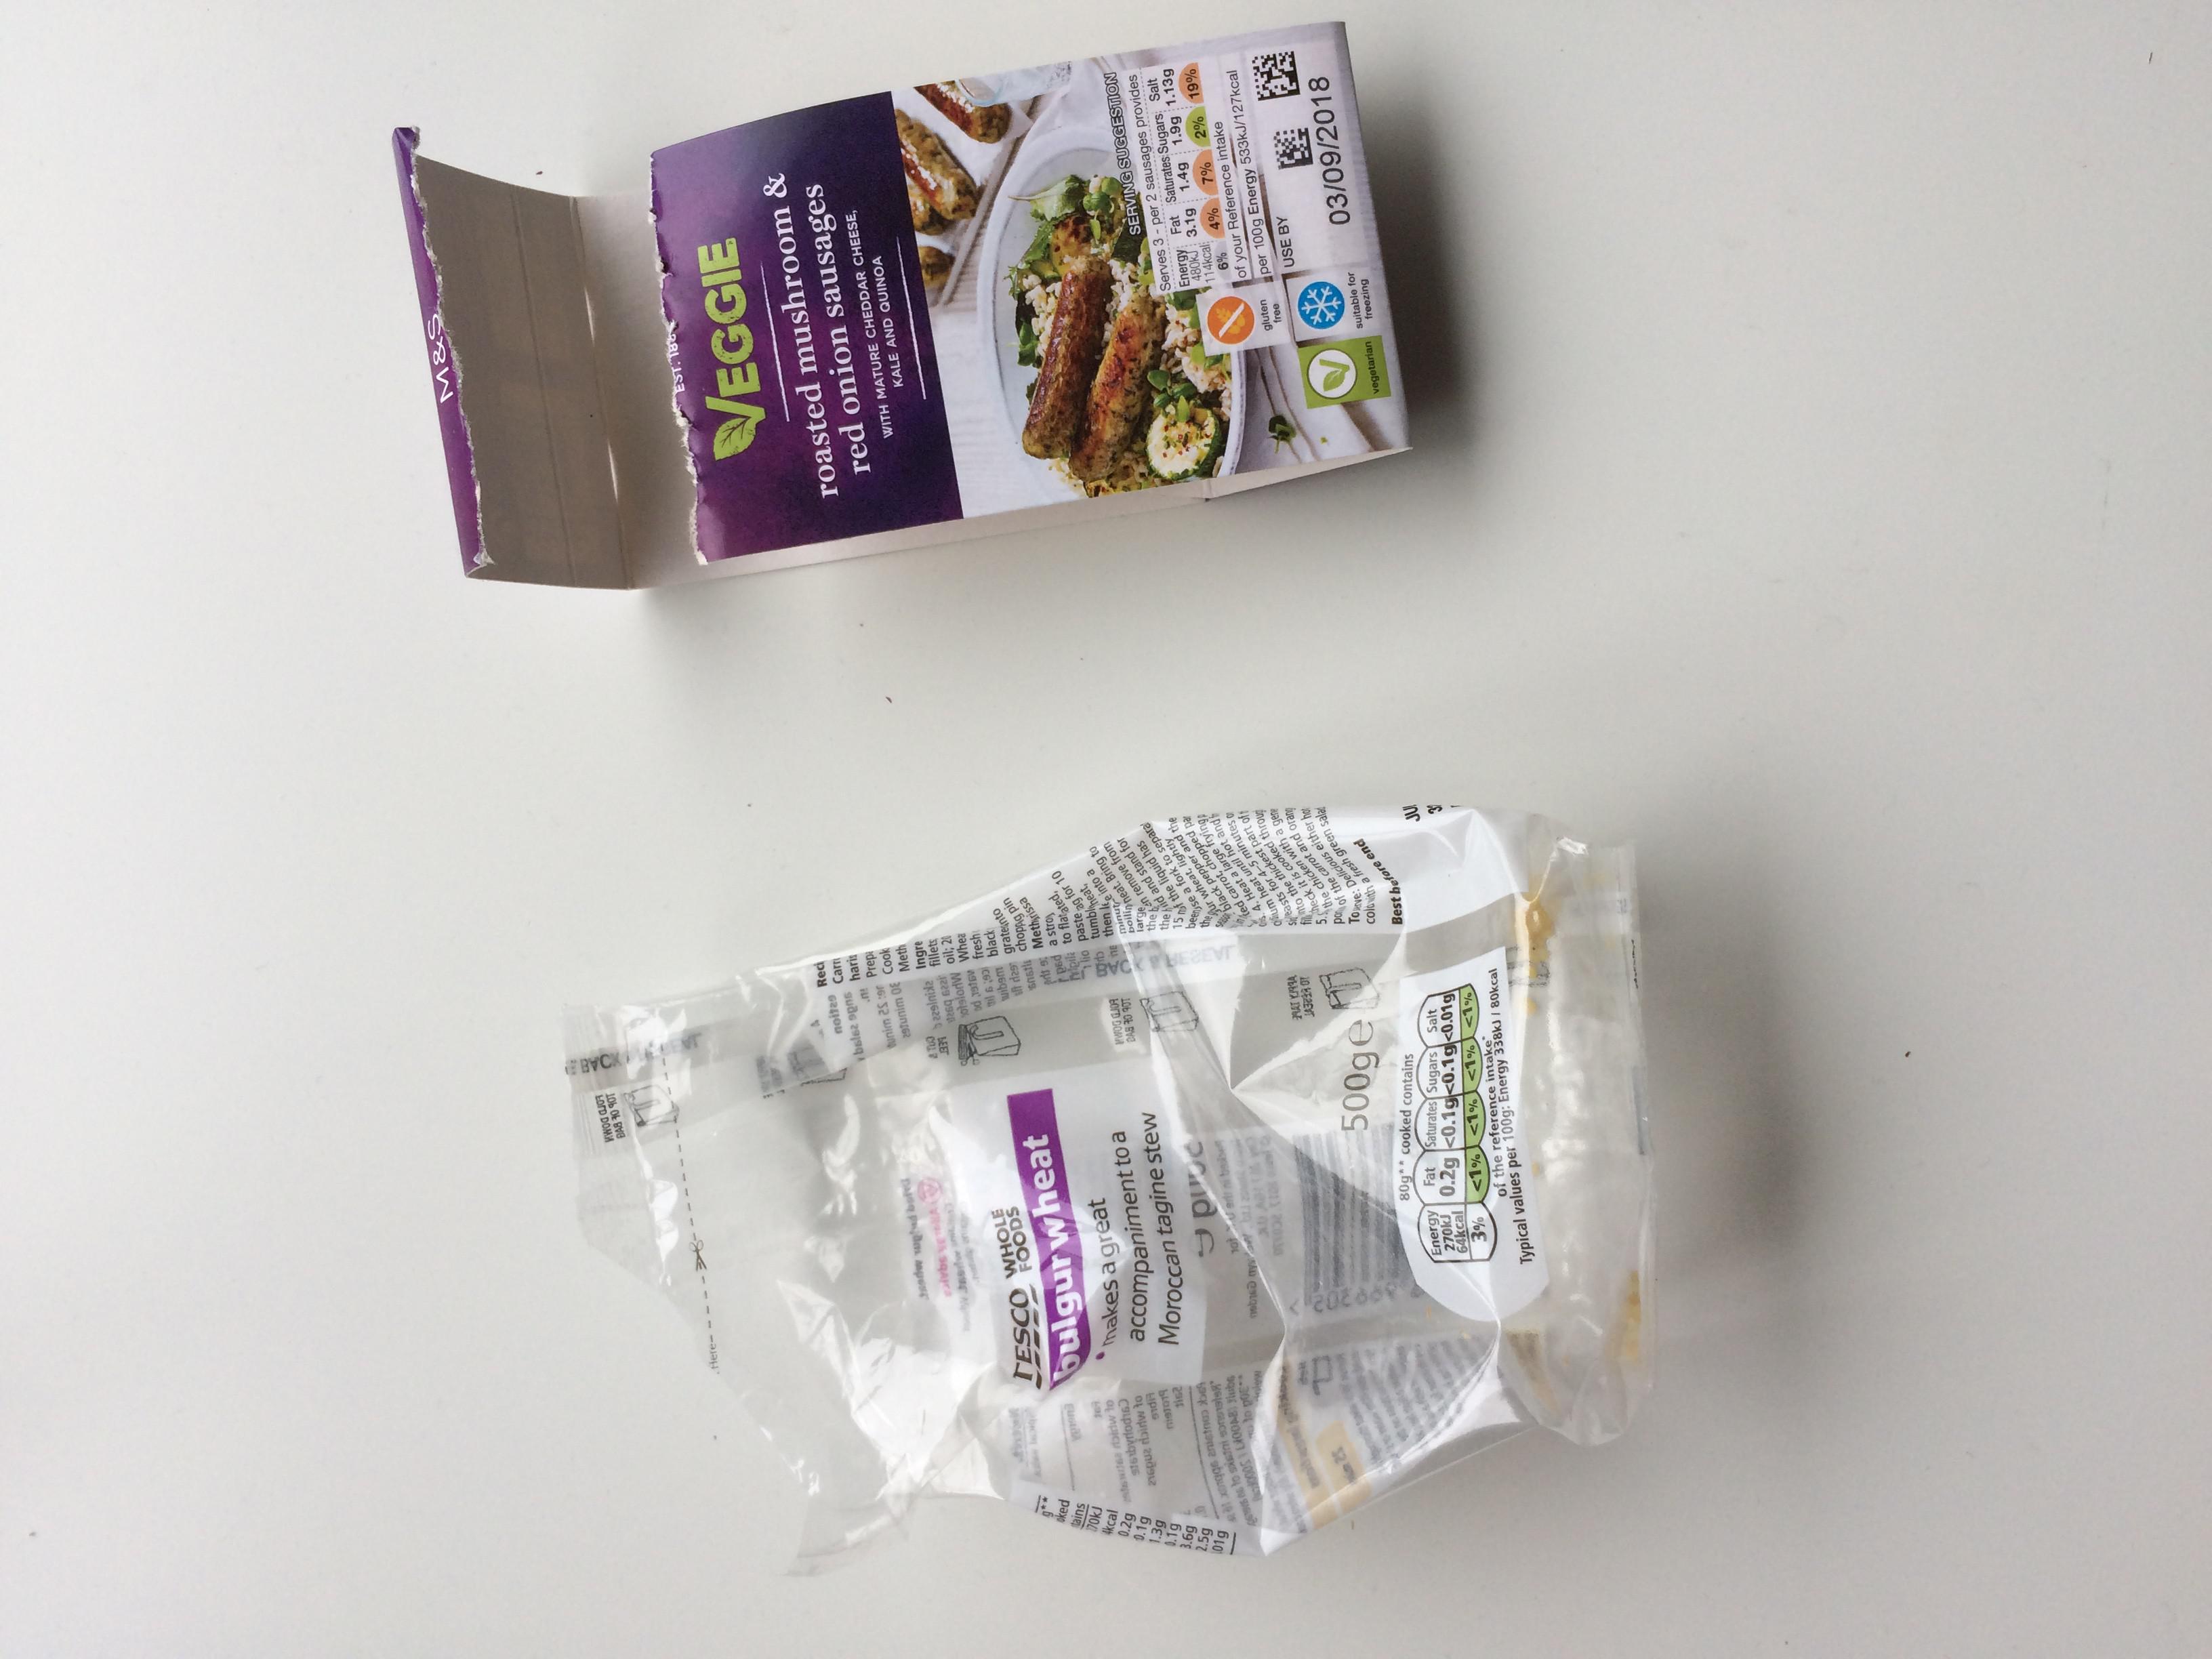
Object: Other carton (Carton)

Object: Plastic film (Plastic bag & wrapper)